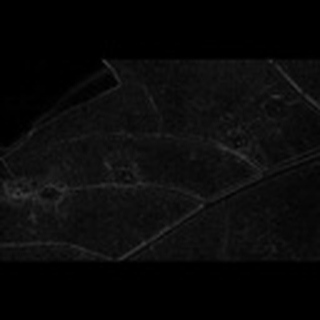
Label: cotton_target_spot